György Klapka

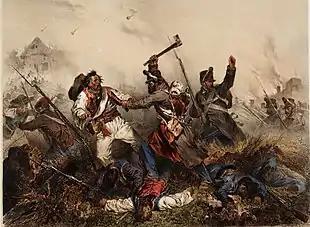
Scene from the Battle of Bodrogkeresztúr 23 January 1849

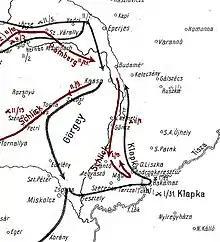
This map shows the successful defensive actions of Klapa in stopping Schlik's crossing of the Tisza river.

Before this the Upper Tisza Corps was led by the Minister of War General Lázár Mészáros, who was defeated by the Austrian troops led by Lieutenant-General Franz Schlik in the Battle of Kassa. Klapka took over these beaten troops in January 1849, reorganized them, and beat Schlik in three consecutive battles at Tarcal (20 January), Bodrogkeresztúr (23 January), and Tokaj (31 January). Thanks to these victories Klapka held the Hungarian defensive line along the Tisza river, and won precious time for the Hungarian commandment to organize the counter-attack against Windisch-Grätz imperial troops. From 29 January 1849 he was under the command of Lieutenant-General Henryk Dembiński the main commander of the Hungarian armies.